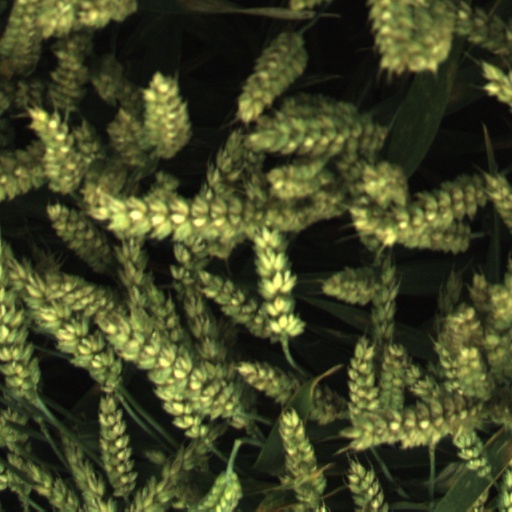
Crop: wheat